Woodhouse Close Estate

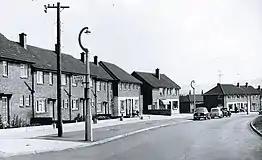
Proudfoot Drive Shopping Street in Woodhouse Close

In the early 1980s a mineshaft opened up on Fawcett Close/Lusby Crescent part of the estate. In the late 90s early 2000s many properties on the estate were empty and were beginning to attract crime and anti-social behaviour so Wear Valley District Council earmarked properties that were empty to be demolished this resulted in a big portion of Kitchen Avenue and Ford Way to be demolished. Along with the houses in the late 2000s "The Two Blues" pub in the centre of the estate closed and was demolished.